The Passing (2015 film)

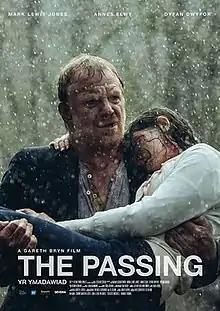

The Passing (Welsh: Yr Ymadawiad) is a 2015 Welsh drama film directed by Gareth Bryn and written by Ed Talfan. It had its UK premiere on 10 March 2016 at the Wales One World (WOW) Film Festival in Aberystwyth, with a general release date of 8 April 2016.